Breda Ba.27

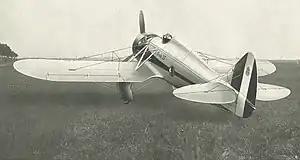
"Metallico"

The Breda Ba.27 was a fighter produced in Italy in the 1930s, used by the Chinese Nationalist Air Force in the Second Sino-Japanese War.